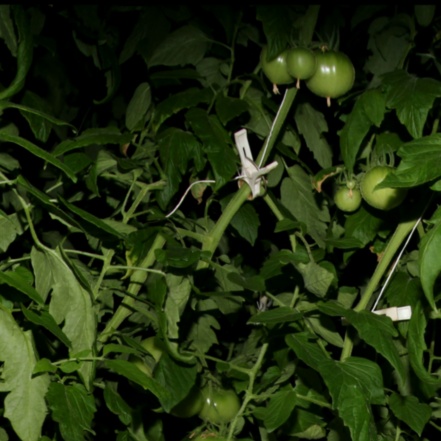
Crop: tomato